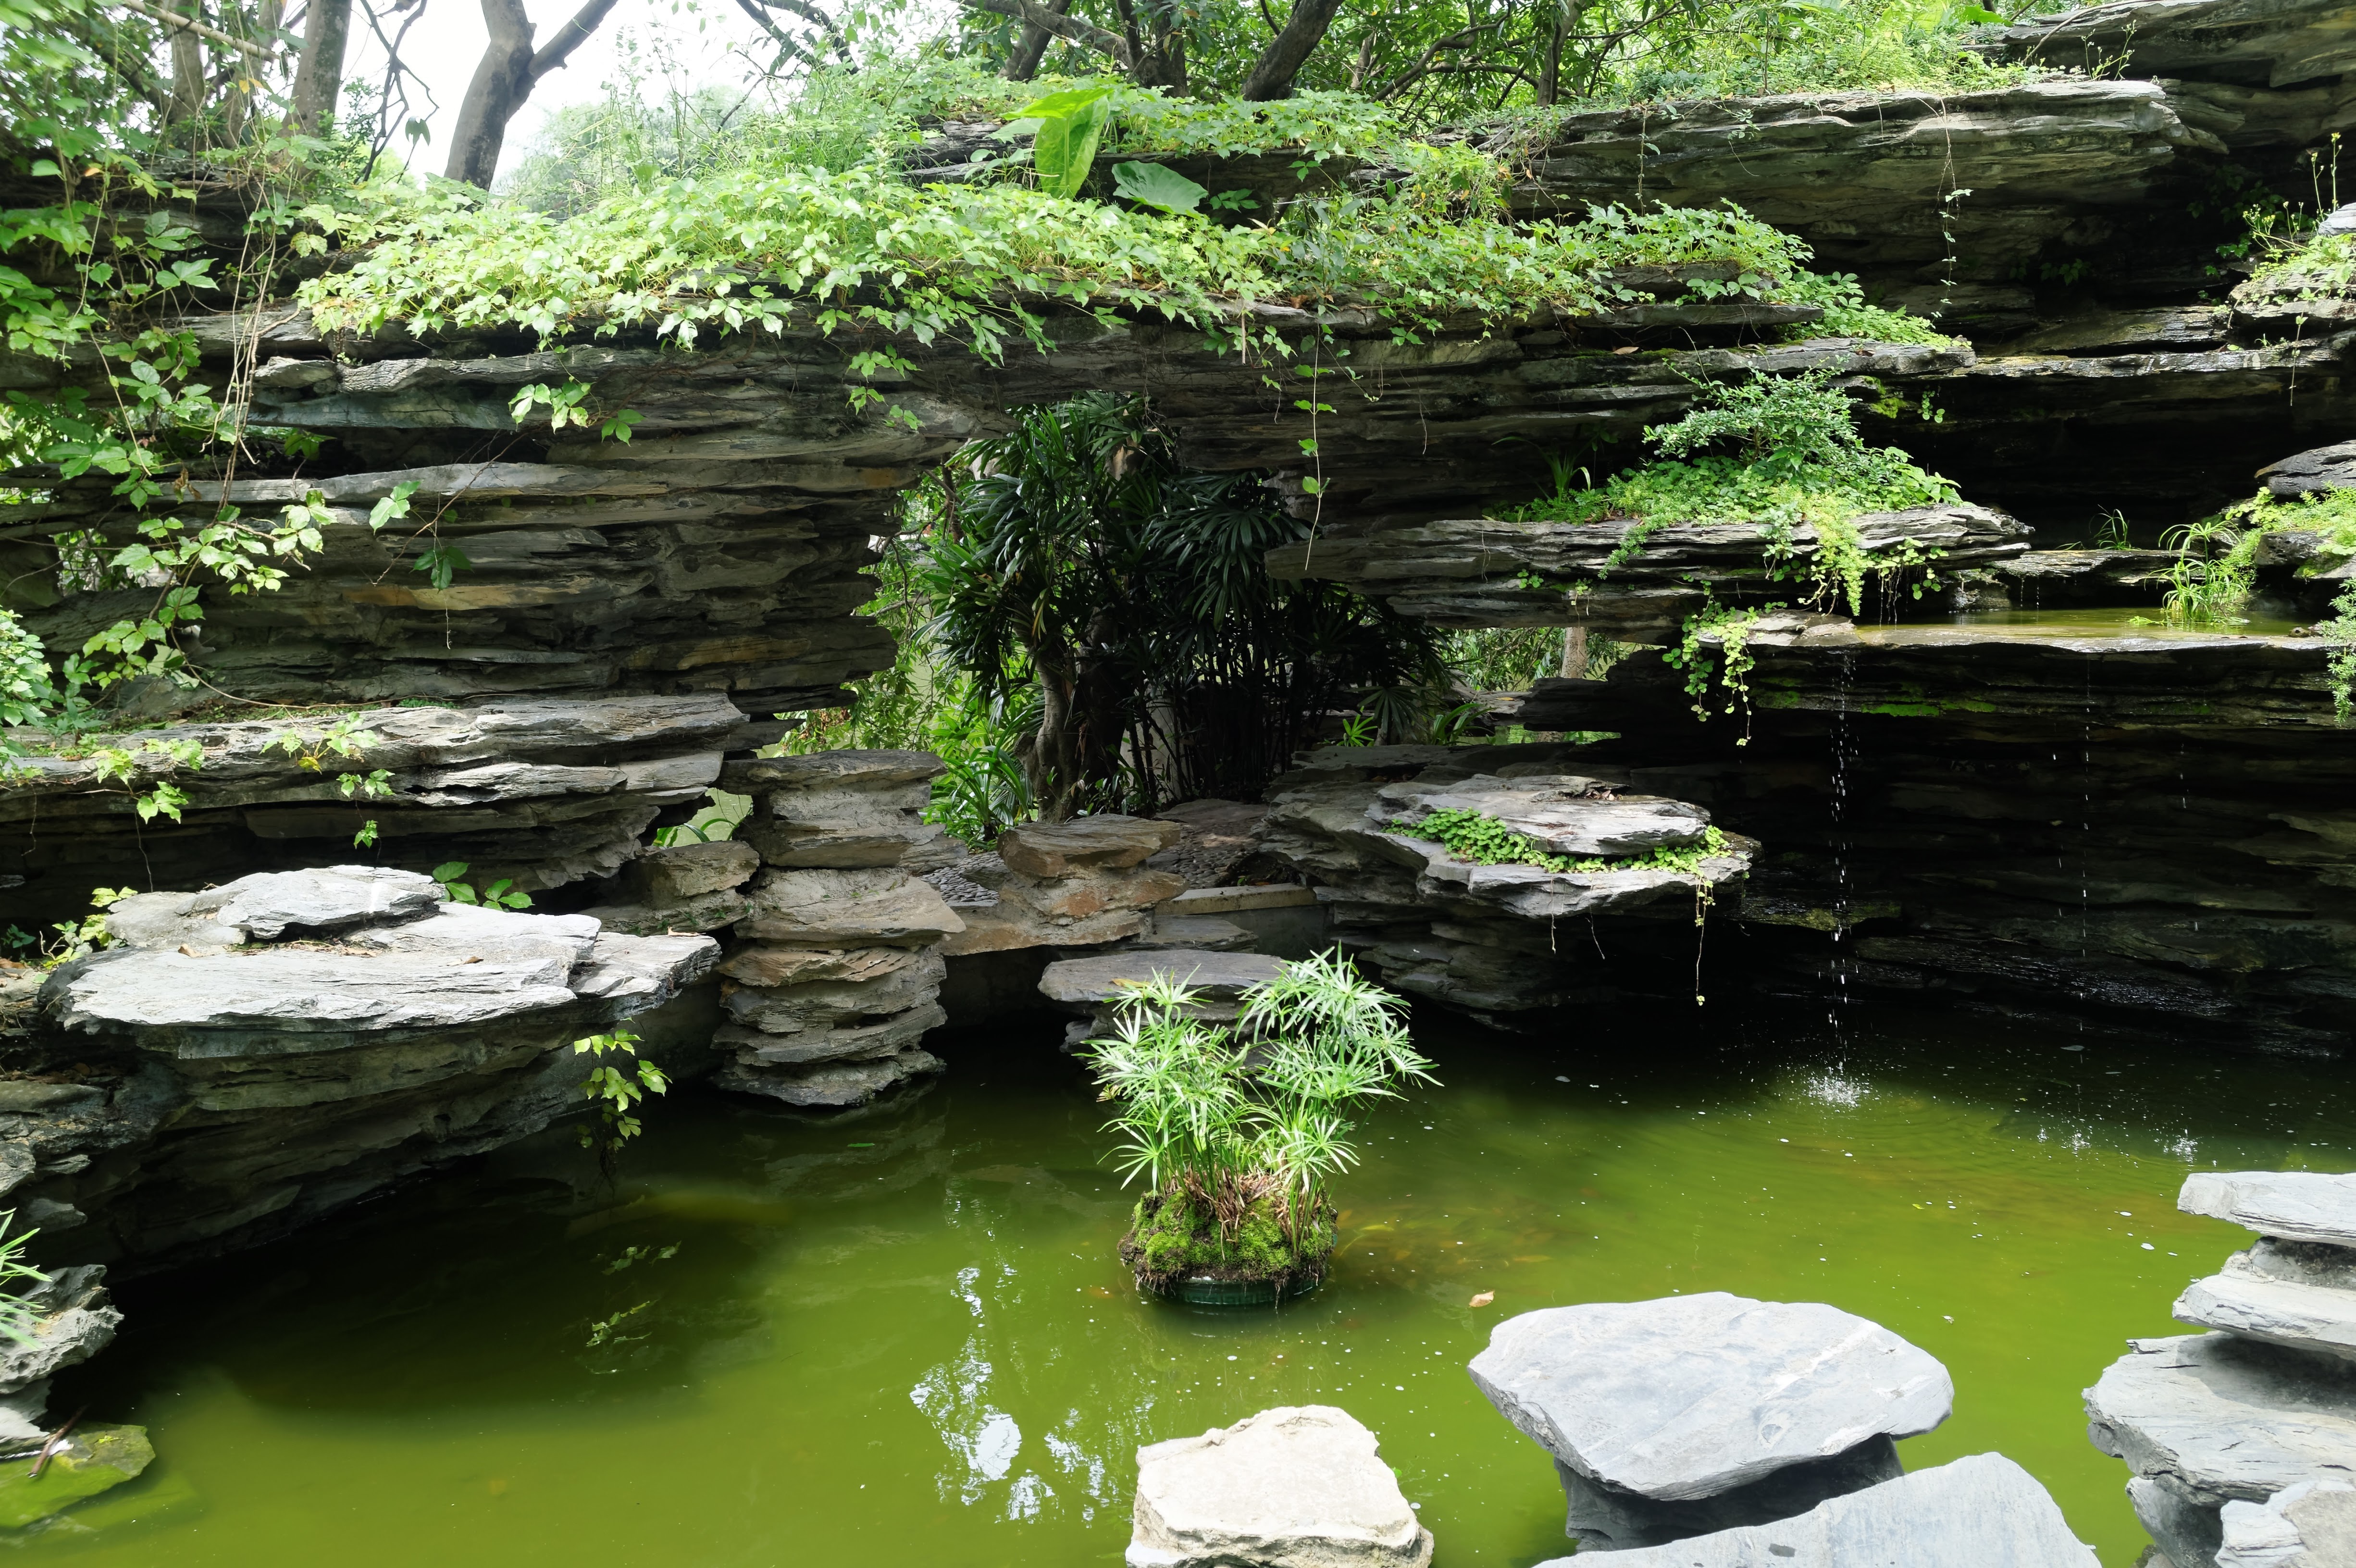
landscape, nature, flower, pond, stream, green, park, backyard, botany, garden, body of water, botanical garden, china, shenzhen, water feature, watercourse, fish pond